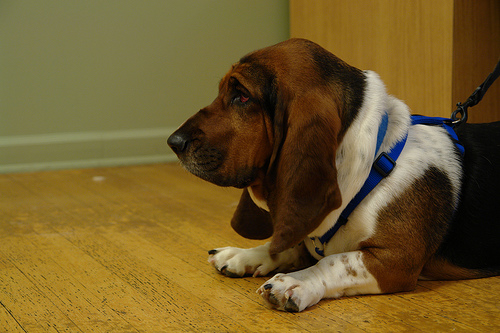
Breed: basset hound